Boston Run

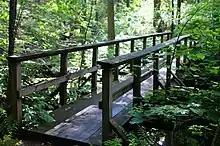
Wooden bridge carrying the Evergreen Trail over Boston Run at Ricketts Glen State Park

Boston Run was entered into the Geographic Names Information System on August 2, 1979. Its identifier in the Geographic Names Information System is 1170025.